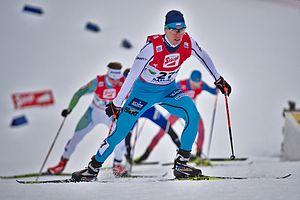
Szczepan Kupczak, né le 29 novembre 1992 à Juszczyna, est un spécialiste polonais du combiné nordique.